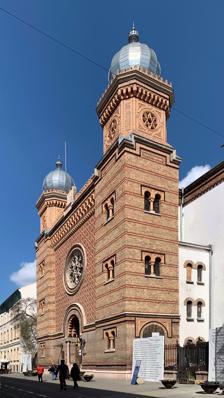
Building: Cetate Synagogue
Country: Romania
Year built: 1865
Neolog synagogue in Timişoara, Romania Cetate Synagogue Sinagoga din Cetate The façade of the synagogue in 2023 Religion Affiliation Neolog Judaism Rite Nusach Ashkenaz Ecclesiastical or organisational status Synagogue (1865–1985) Profane use (during WWII ) Concert hall (2005–2017) Synagogue (since 2022) Ownership Federation of the Jewish Communities in Romania Status Active Location Location 6 Mărășești Street, Timișoara Country Romania Location of the synagogue in Timișoara Geographic coordinates 45°45′23″N 21°13′33″E / 45.75639°N 21.22583°E / 45.75639; 21.22583 Architecture Architect(s) Carl Schumann [ de ] Type Synagogue architecture Style Eclectic Moorish Revival Romanesque Revival Groundbreaking 1863 Completed 1865 Specifications Capacity 3,000 Dome (s) 2 Materials Brick Monument istoric Official name Sinagoga din Cetate Type Architectural Reference no. TM-II-m-A-06150 The Cetate Synagogue ( Romanian : Sinagoga din Cetate ) is a Neolog Jewish congregation and synagogue , located on Mărășești Street in the Cetate district of Timișoara , in Timiș County , Romania . Designed by Carl Schumann [ de ] in an eclectic architectural style, the synagogue was completed in 1865. The synagogue is included on the National Register of Historic Monuments in Romania . The synagogue closed in 1985; was repurposed as a concert hall , and then reopened as a synagogue and tourist attraction in 2022. Cetate translates from Romanian , as citadel . History Illustration of the synagogue by Fredy Glenc ( Vasárnapi Ujság [ hu ] , 1864) The synagogue was built between 1863 and 1864, with completion works extended until 1865. The construction project was entrusted to the Viennese architect Carl Schumann [ de ] . First Rabbi Mór Hirschfeld had taken the initiative to appeal to members of the community, who donated the necessary funds to purchase two plots near the Judenhof ("Jewish Quarter") from the Janicsáry family and the Piarist college . Ignátz S. Eisenstädter, the cashier and later, between 1870 and 1890, the president of the community, played a key role in the organizing committee under the leadership of Marcus Grünbaum. The construction of the synagogue was done by Lipót Baumhorn , who, in addition to the one in Timișoara, built many other synagogues in Brașov , Rijeka , and Budapest , and also some important civil buildings, including in Timișoara. The building was originally called the New Synagogue. The synagogue was inaugurated on 19 September 1865, at 10 o'clock, one day before the eve of Rosh HaShanah , being re-inaugurated two years later, in 1867, in the presence of Emperor Franz Joseph I of the Austro-Hungarian Empire . 1867 also marked the establishment of the dual monarchy of Austria-Hungary , and the year of the acquisition of full citizenship by the Jews of the Empire. The synagogue served the Neolog Jewish community for nearly 140 years. Due to the decline in the number of Jews leaving for Israel after World War II, the synagogue was closed in 1985. In 2001, the Jewish community of Timișoara ceded the building to the Philharmonic Society for a period of 50 years, to be used as a concert hall . It was reopened for the first time in 20 years in September 2005, when it hosted a concert organized by the Banatul Philharmonic. Currently, the synagogue has returned to the administration of the Federation of the Jewish Communities in Romania . Rehabilitation work on the synagogue began in December 2017. The synagogue will again be used as a place of prayer, possibly with a space set up for a museum of Jews of Timișoara. Architecture Architectural details of one of the towers Cetate Synagogue is one of the most distinctive and original buildings in the city. It has an eclectic style, typical of the second half of the 19th century, with ornaments of Moorish Revival and Romanesque Revival styles, with decorations specific to Judaism. The layout of the building is a central, cruciform one, to which the body of the vestibule, flanked by the two towers of the building, is added to the west. The main facade is built of apparent brick and glazed ceramic tiles. The alternation of the use of two-tone bricks draws geometric motifs on the entire surface of the main facade, but dominated by the large rose window, in which the symbol of the Star of David can be noticed. The entrance is made through a vestibule ( pulish ), which has two houses on the sides of the access stairs leading to the lodges reserved for women and to the towers. From the vestibule one enters into a rectangular room ( heichal ) reserved for men. It has wooden benches carved and covered with a dome on pendants, connected to deep space by four arches. Inside, the rich decorations and stained glass windows of great art are complemented by a Wegenstein organ , made by Carl Leopold Wegenstein [ de ] in 1899. The capacity is approximately 3,000 people. See also History of the Jews in Romania List of synagogues in Romania References